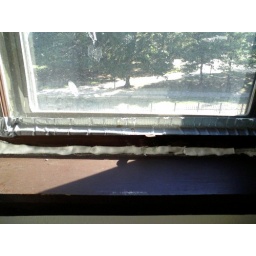
Cracked window 2 in bedroom three